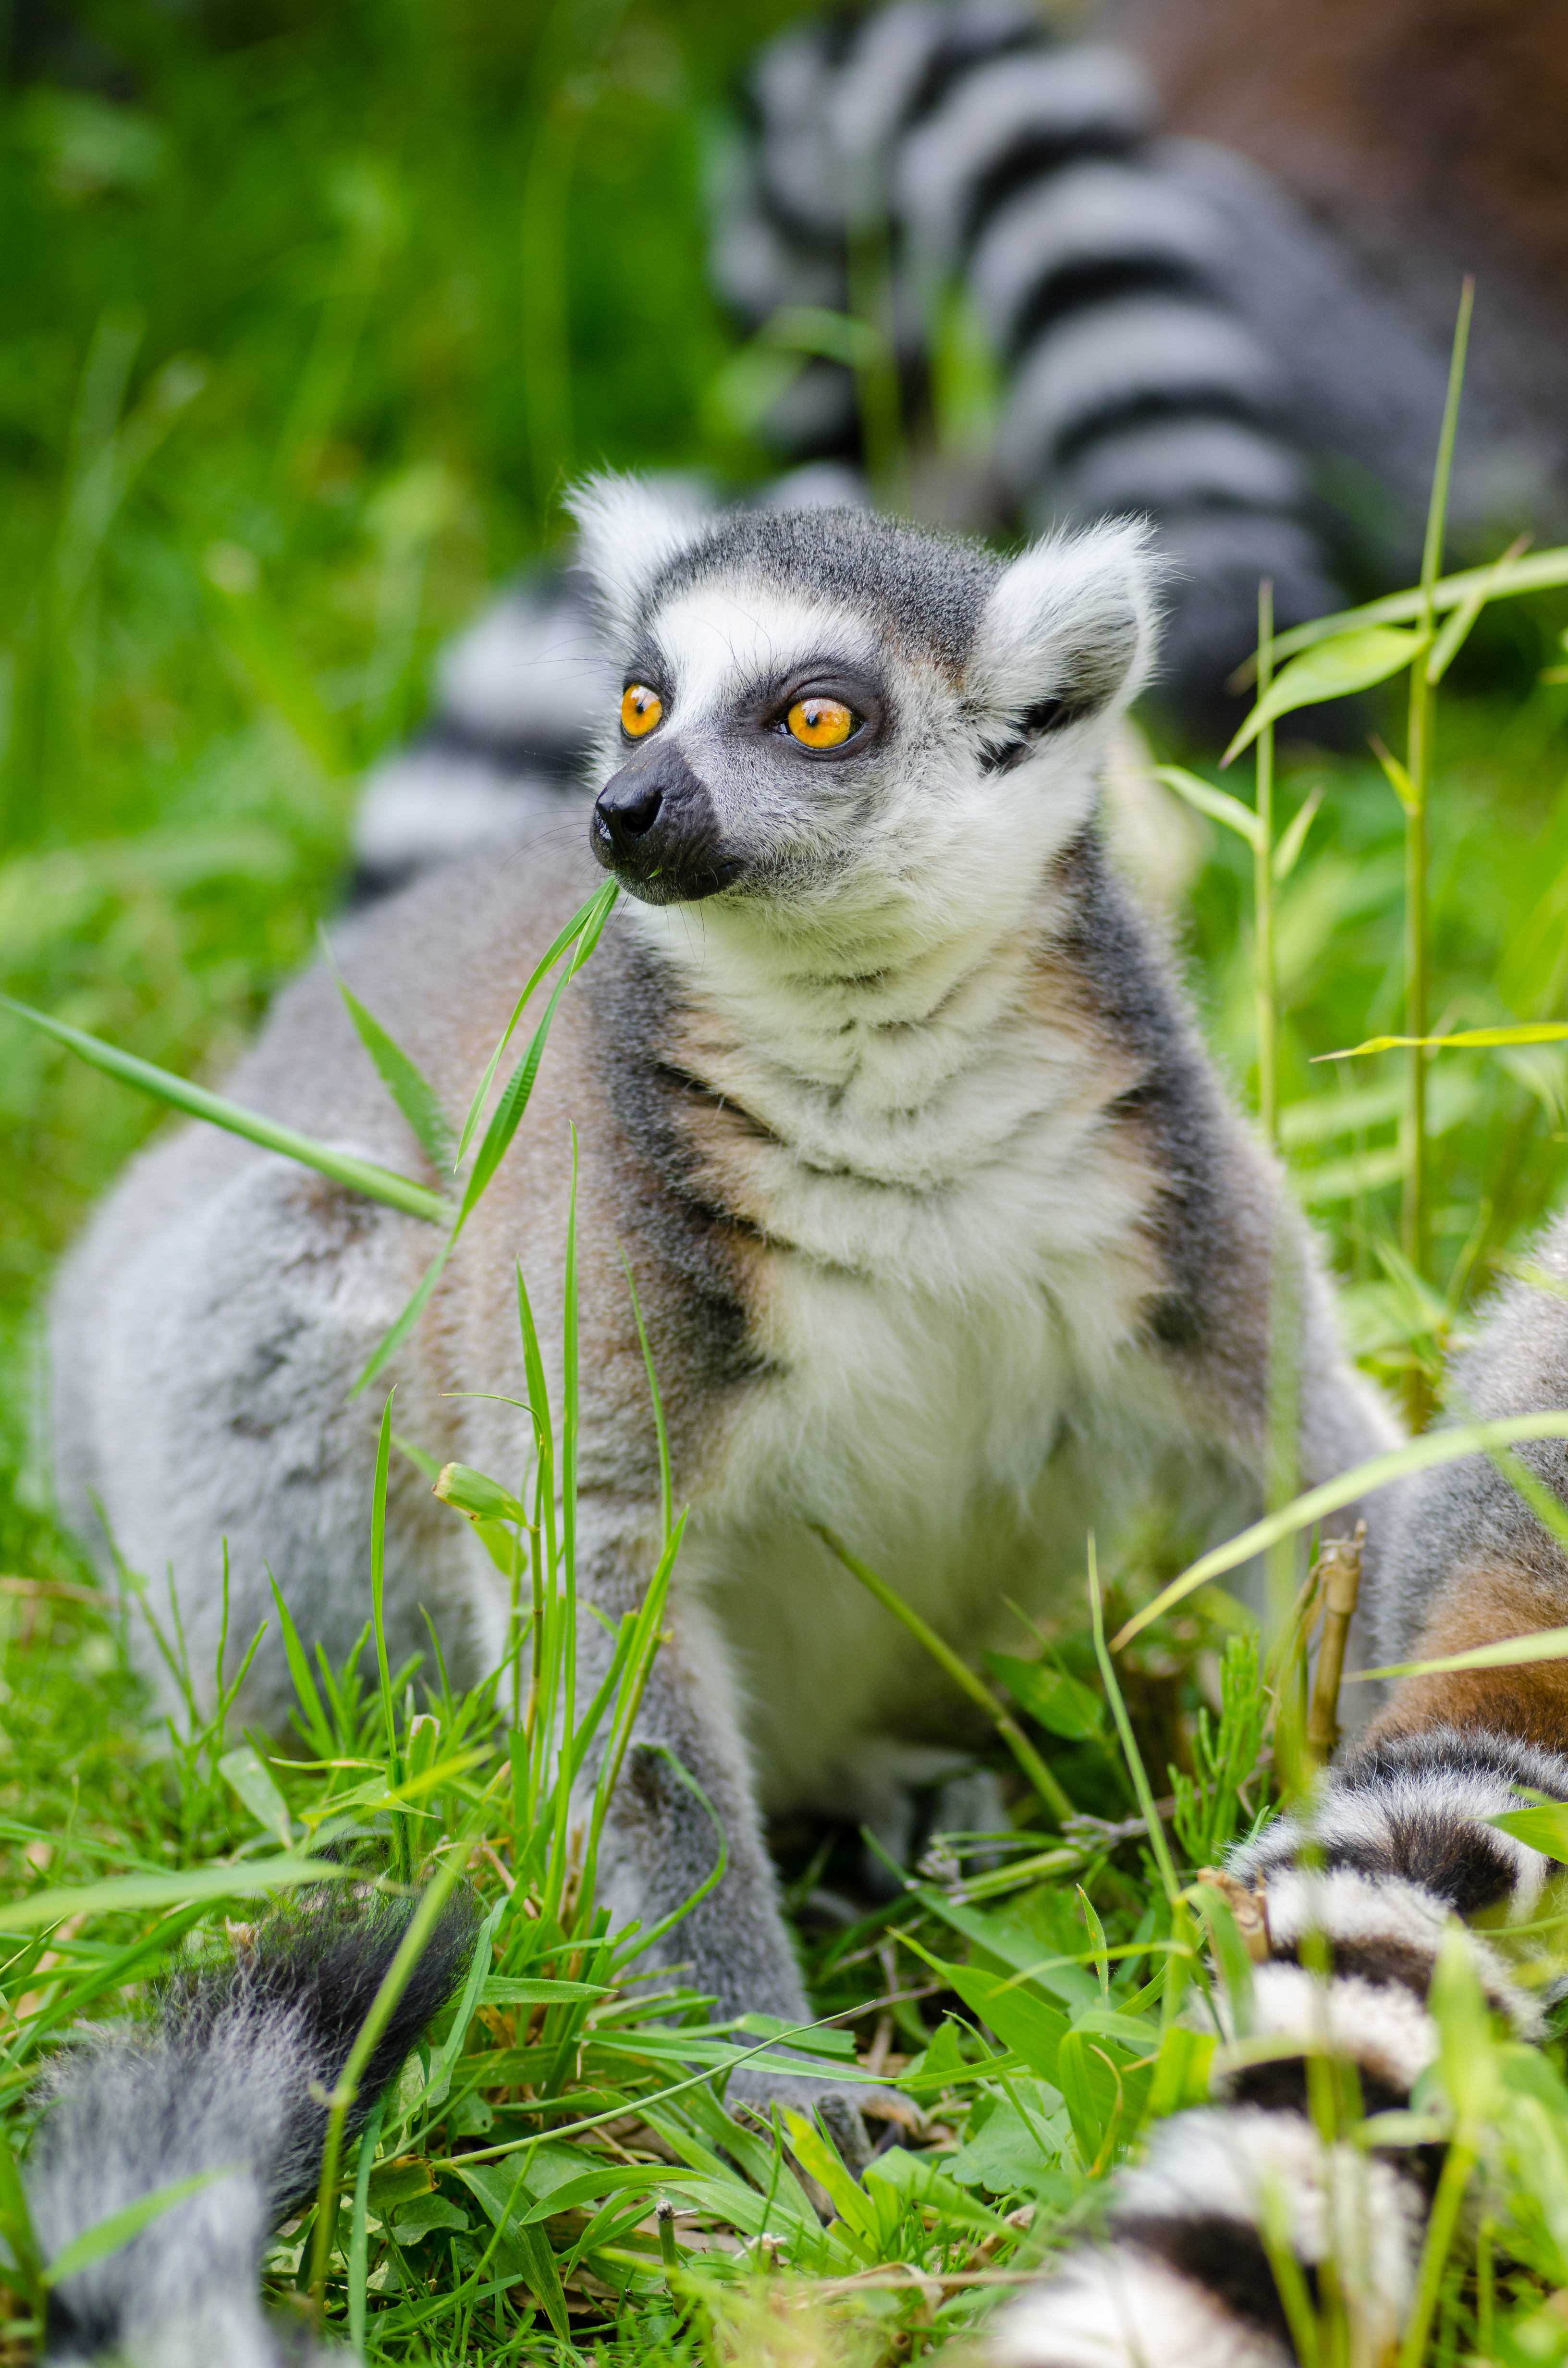
nature, grass, animal, wildlife, zoo, mammal, fauna, primate, madagascar, vertebrate, lemur